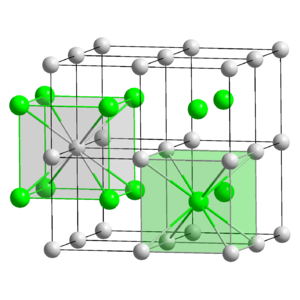
Le bromure de césium est un composé ionique du césium et du brome de formule chimique CsBr. C'est un solide blanc ou transparent avec un point de fusion de 636 °C qui se dissout facilement dans l'eau. Ses cristaux massifs possèdent le même type de structure cubique que le chlorure de césium, mais prennent une structure de type cubique à faces centrées similaire à celle du chlorure de sodium dans les films nanométriques formés sur des substrats de mica, LiF, KBr ou NaCl.
Le chlorure de césium est un composé chimique de formule brute CsCl. C'est un sel qui trouve de nombreuses applications comme source d'ions césium Cs⁺. Sa maille cristalline cubique est un exemple type en cristallographie.
L'aurure de césium est un composé ionique de formule chimique CsAu contenant l'anion aurure Au–, le césium étant l'un des rares éléments susceptibles d'amener l'or à un état d'oxydation négatif. Il a été observé pour la première fois par Joseph Lagowski en 1978. On l'obtient en chauffant un mélange stœchiométrique de césium et d'or : les deux liquides de couleur dorée réagissent pour former un produit clair. La solution dans l'ammoniac liquide est brune, l'adduit avec l'ammonium NH₄⁺ est bleu foncé, tandis que le solide est jaune, couleur des deux métaux formant le composé.